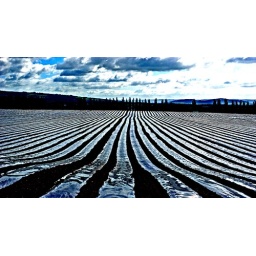
A field with the rows covered in plastic